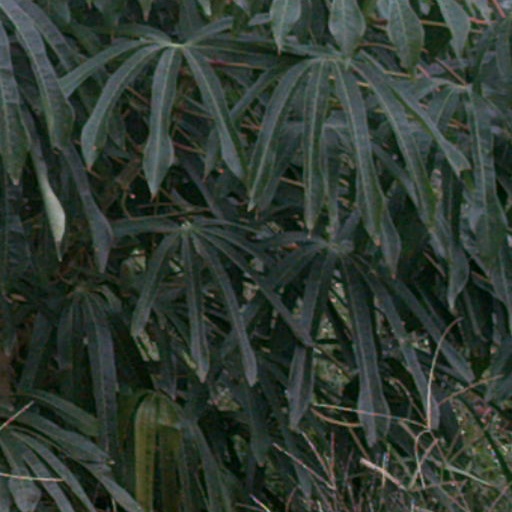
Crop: cassava